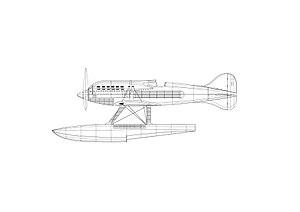
Fichier jpeg d'un de mes tracés illustrator du MACCHI M.39
Le Macchi M.67 est un hydravion de course italien conçu par Mario Castoldi et construit par Macchi pour la Coupe Schneider de 1929.